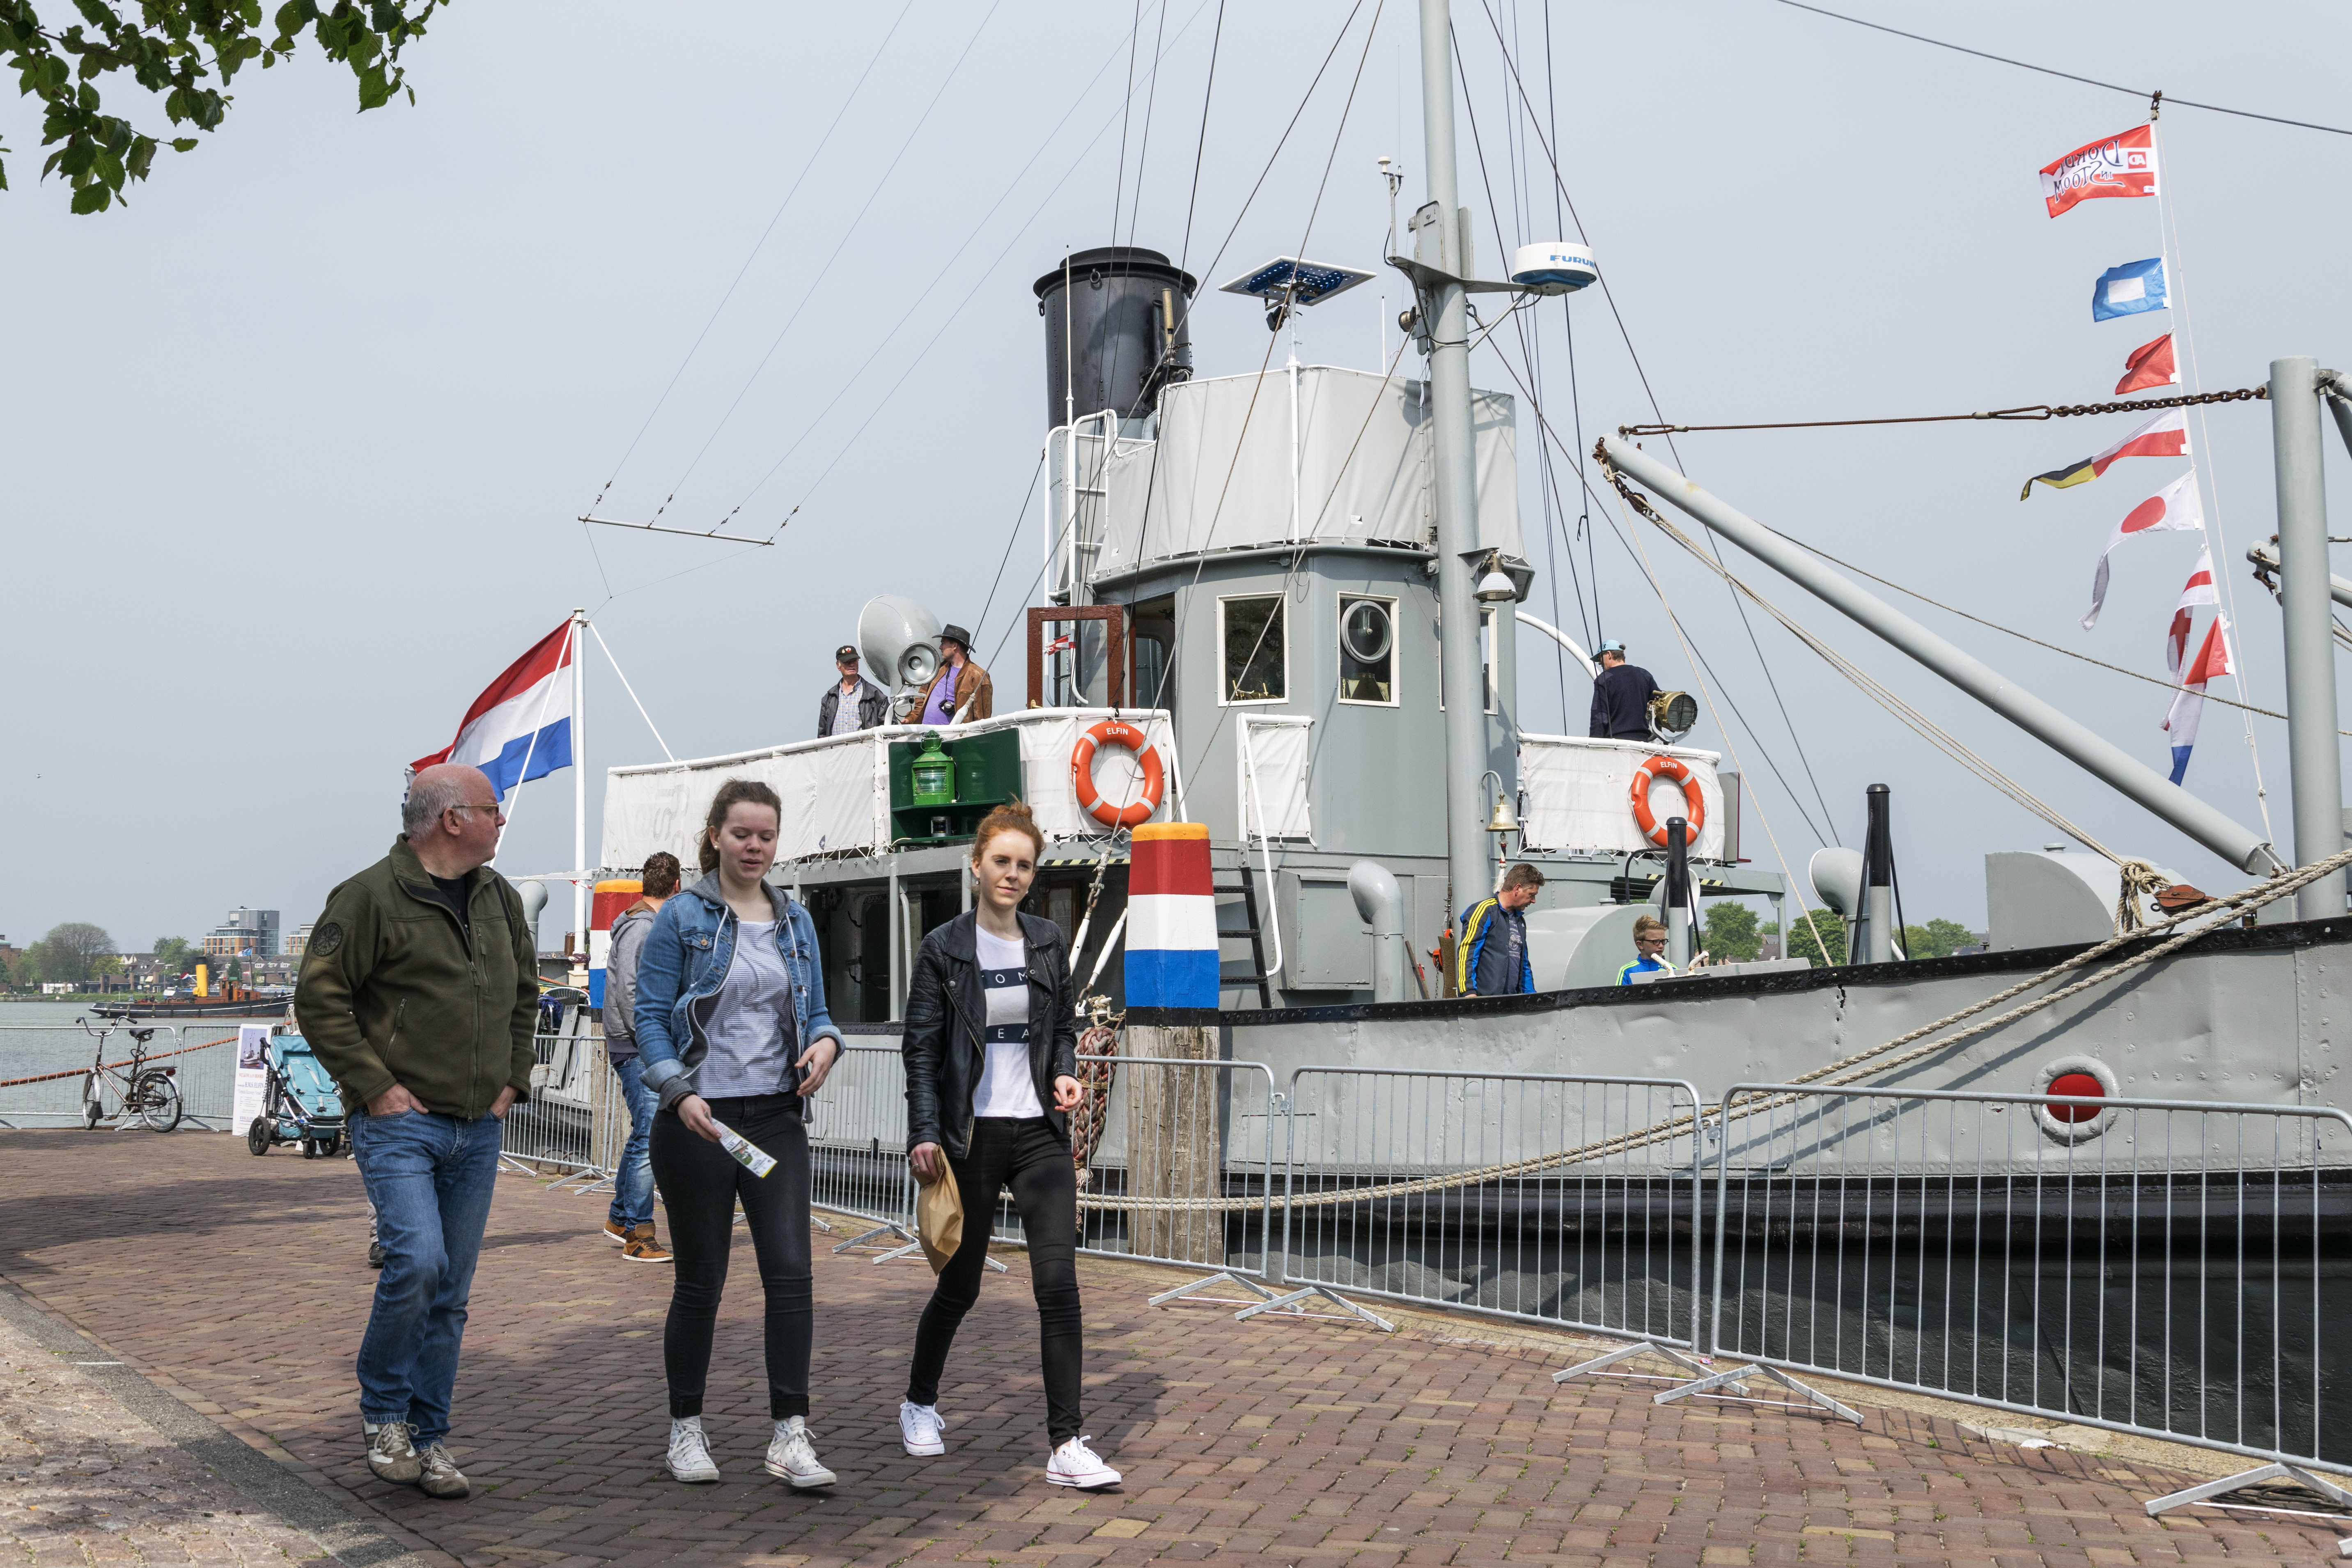
outdoor, ship, vehicle, mast, nikon, nederland, netherlands, outdoorphotography, event, e, navy, watercraft, paulvandevelde, pdvandevelde, padagudaloma, dordrecht, nederlandinfotos, zondag, dordtinstoom, eventphotography, evenementenfotografie, 2952016, 29052016